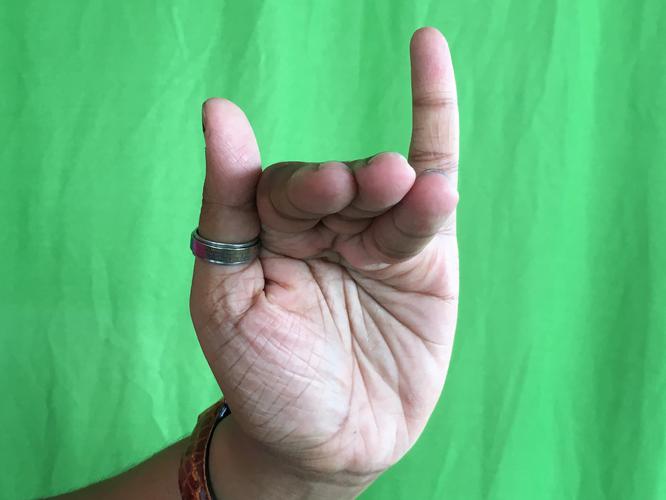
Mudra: Mrigasirsha
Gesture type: single_hand